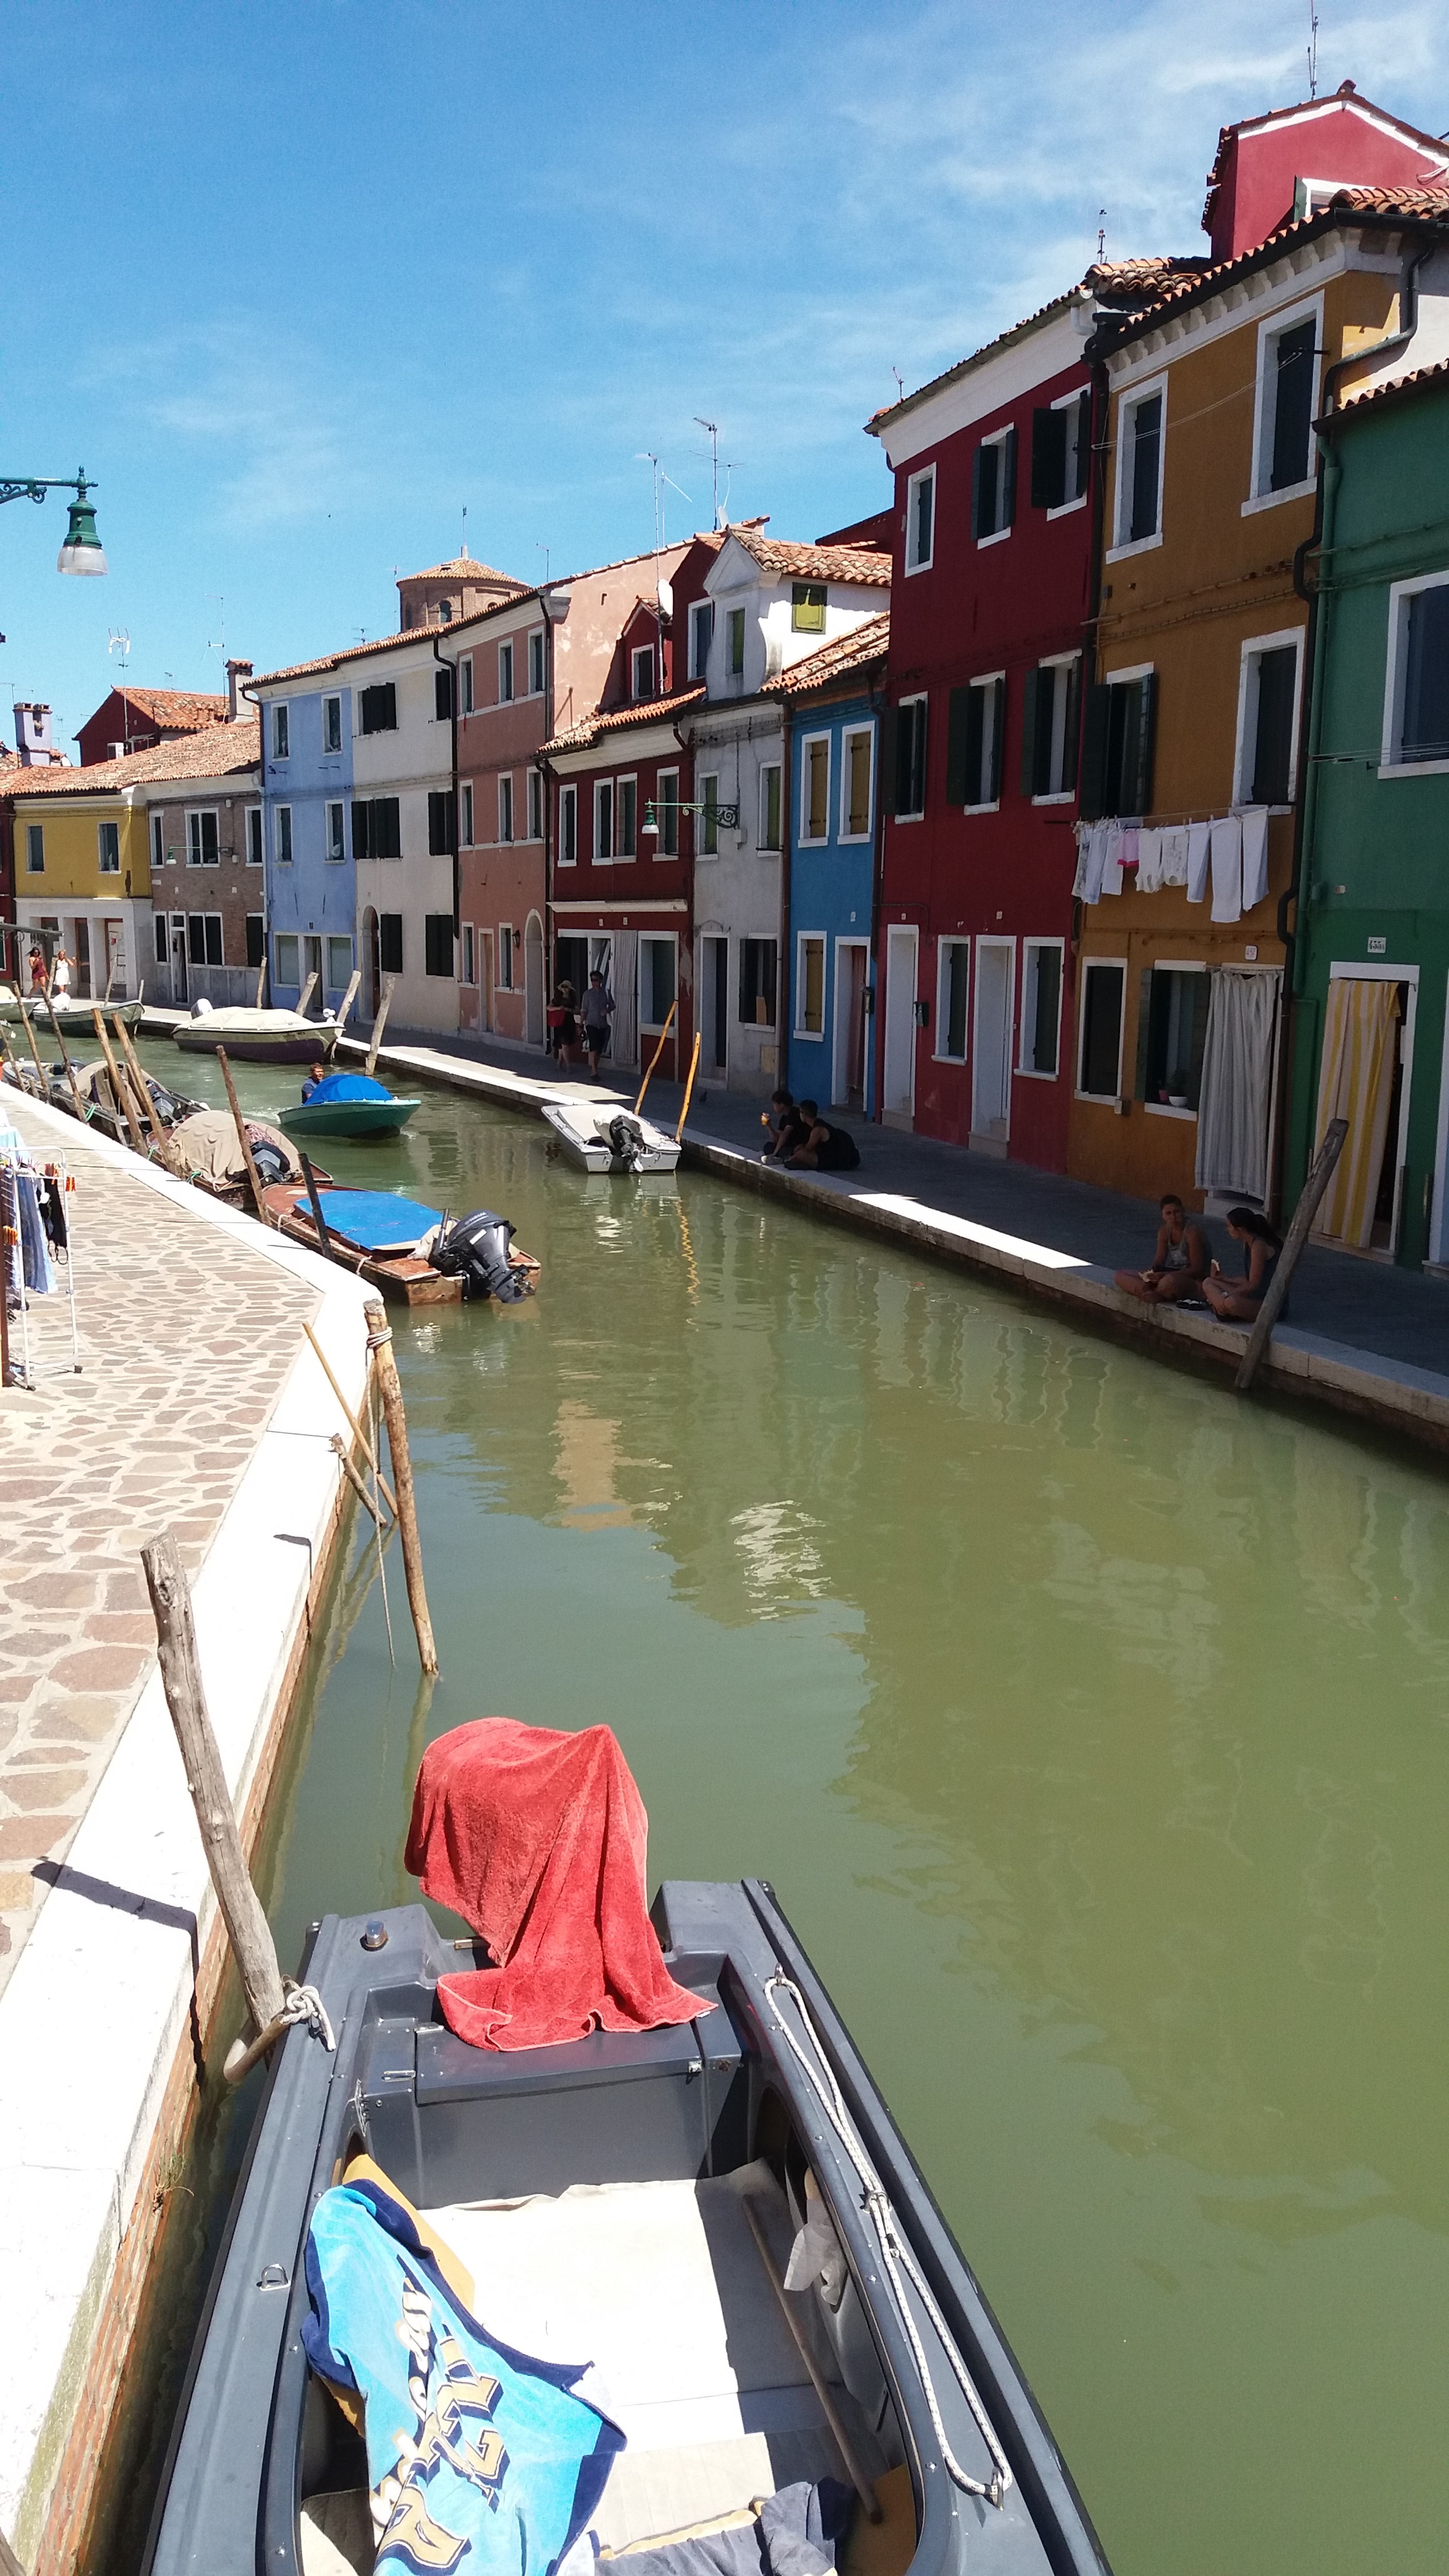
landscape, sea, water, nature, boat, view, river, canal, summer, vacation, travel, vehicle, italy, venice, waterway, body of water, boating, channel, watercraft, the sun, burano, street view, landform